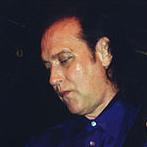
Age: 54